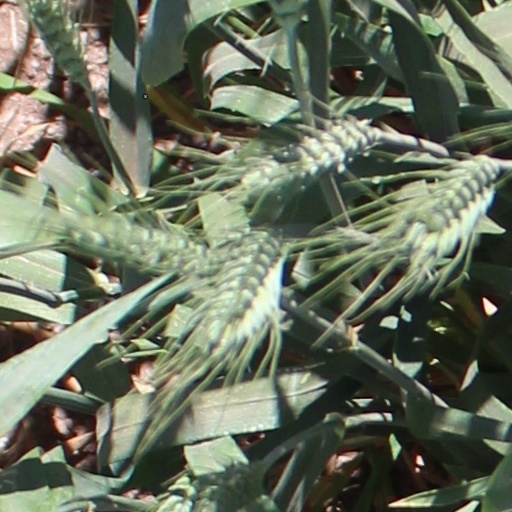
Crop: wheat